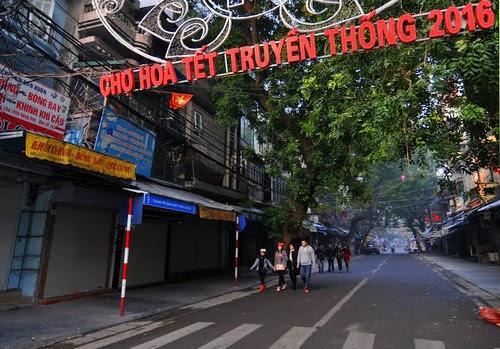
làn đường bên trái có nhiều người đang đi bộ hơn ở làn đường bên phải